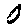
Label: 0